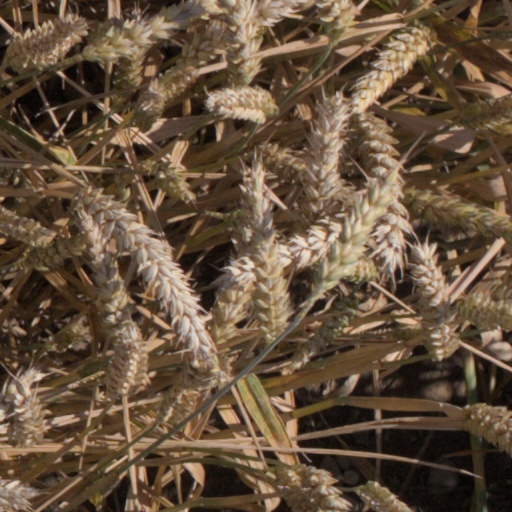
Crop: wheat